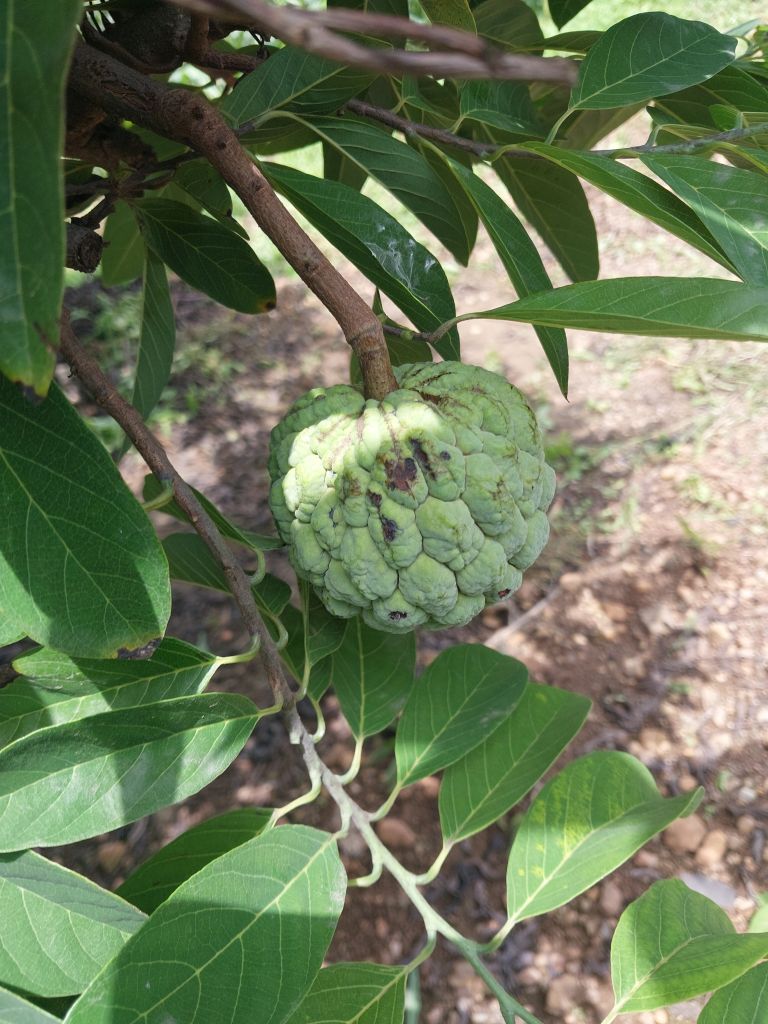
Disease label: Blank Canker